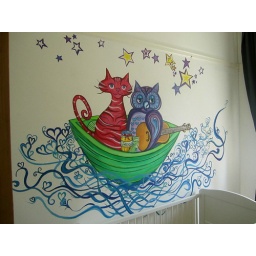
......went to sea in a beautiful in a beautiful pea green boat. Mural on baby's nursery wall. Acrylic on wall 2010